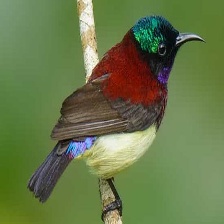
Species: CRIMSON SUNBIRD
Scientific name: AETHOPYGA SIPARAJA